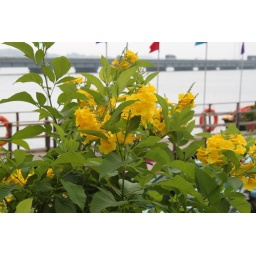
common yellow flower found in a gardens